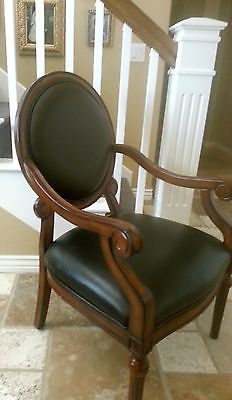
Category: chair